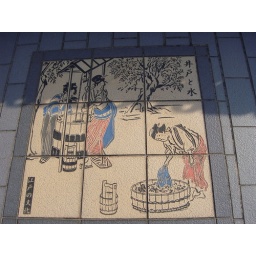
Jason and I were walking around the area and crossed a very long bridge with lots of tile art.